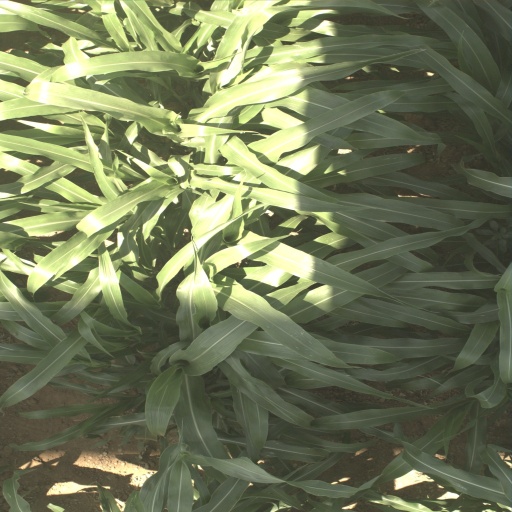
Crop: sorghum